Villars-sur-Ollon

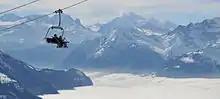
Ski Lift to the slopes above Villars with Mont Blanc in the background

Villars overlooks the Rhône valley from an altitude of . The peak of Mont Blanc is clearly visible from parts of the village and from the village's more elevated ski area Bretaye. That area is the center of the skiing network. It is accessible by the BVB railway (Chemin de fer Bex-Villars-Bretaye), featuring a cogwheel train, and by a gondola lift to the 'Roc d'Orsay'. There are around of skiing slopes in the skiing network of Villars with Gryon, Les Diablerets, and Glacier 3000.